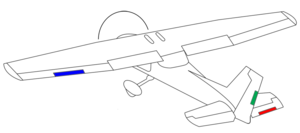
Un compensateur est un système aérodynamique ou mécanique qui permet de maintenir une gouverne dans une position permettant l'équilibre de l'avion.
The Galloping Ghost était le nom donné à un P-51D Mustang de course piloté par Jimmy Leeward. Ancien appareil militaire construit en 1944, il avait été acheté par la société Aero Trans Corp. DBA, située à Ocala, en Floride. Il avait subi de très lourdes modifications afin de gagner en performances, parmi lesquelles le raccourcissement de l'envergure des ailes et des gouvernes de profondeur, ajoutés à d'autres modifications visant à réduire la traînée aérodynamique engendrée par l'appareil en vol.